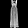
Label: Dress